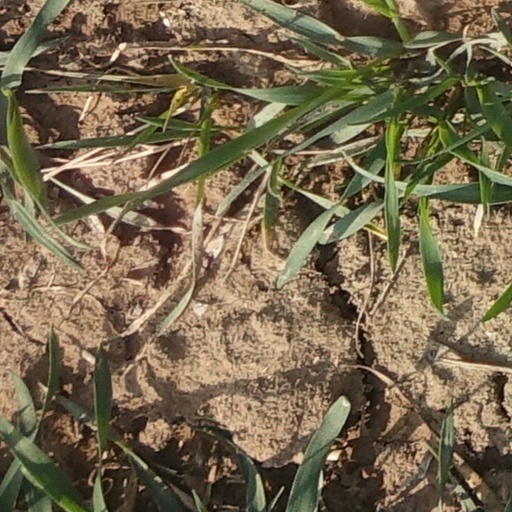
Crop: wheat